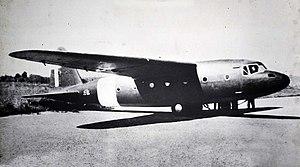
Aeronautica Lombarda AL-12P statique